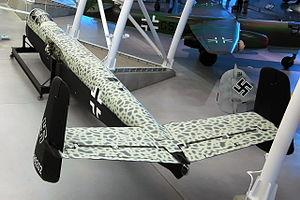
Le Heinkel He 219 était un avion de chasse de nuit construit par l'Allemagne au milieu de la Seconde Guerre mondiale. Rapide, puissant, maniable et bien armé, il aurait pu avoir une grande influence sur le conflit mais seuls 288 exemplaires furent livrés, la production fut handicapée par le manque d'ouvriers qualifiés. De nombreux spécialistes estiment qu'il fut le meilleur chasseur de nuit de la guerre, mais de graves critiques existent aussi à son encontre.